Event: Nepal Earthquake
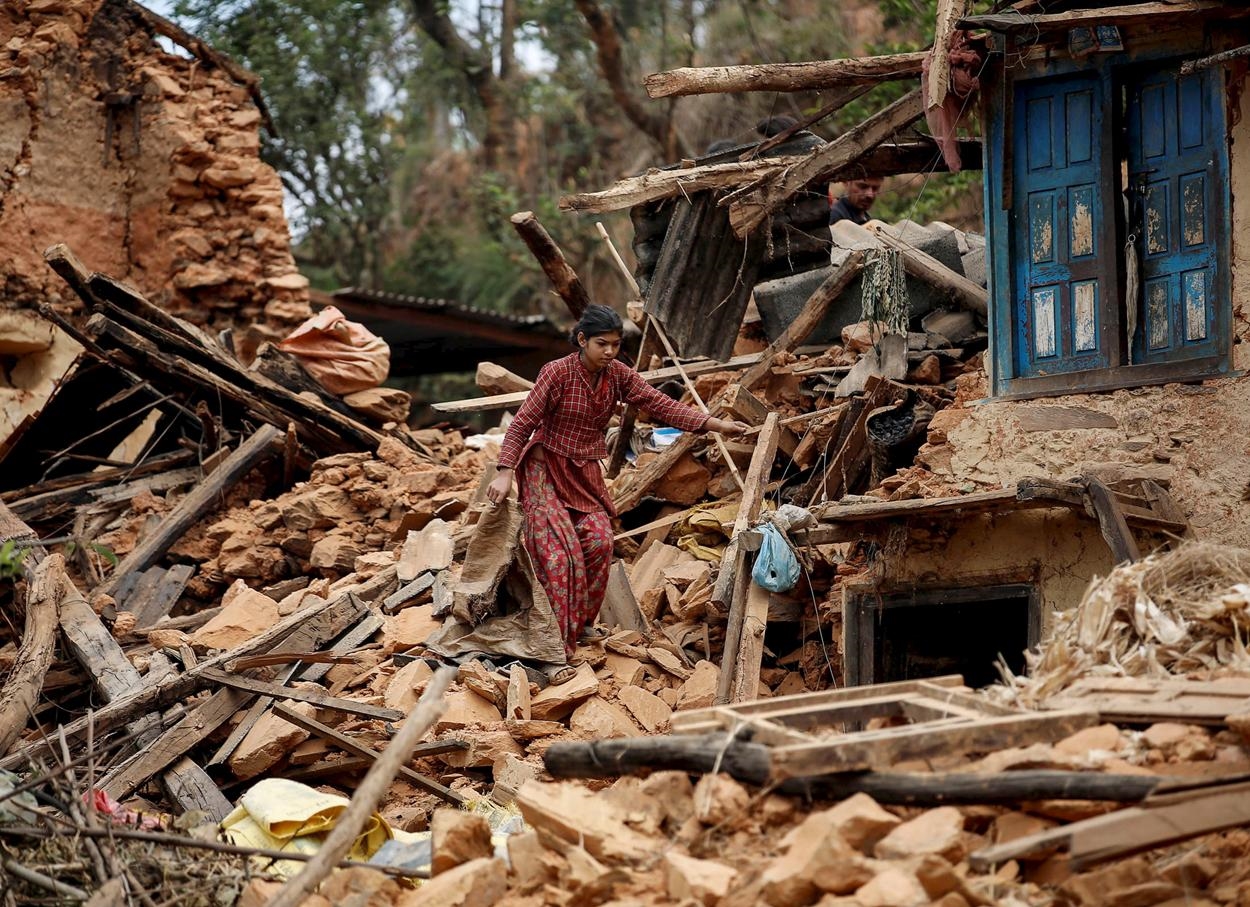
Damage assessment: damage